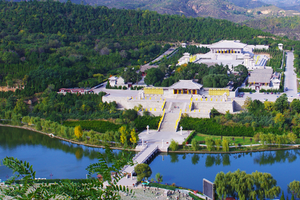
L'Empereur Jaune est selon la tradition chinoise un souverain civilisateur de la haute Antiquité qui aurait régné de 2697 à 2597 ou de 2698 à 2598 av. J.-C. Il n’est pas mentionné dans les plus anciennes sources, mais apparaît à l’époque des Royaumes combattants et occupe une place prééminente chez les historiographes de la dynastie Han. Il est le premier des cinq Empereurs dans le Shiji et le troisième des trois Augustes dans la préface du Shujing par Kong Anguo. Il représentait le souverain idéal pour le courant philosophico-politique huanglao qui eut les faveurs de la cour jusque Han Wudi. À cet égard, de nombreux textes politiques ou techniques furent attribués à lui ou ses assistants, dont les Quatre Livres de Huangdi et le Huangdi Neijing. Divinisé, il est resté un dieu et un immortel taoïste.